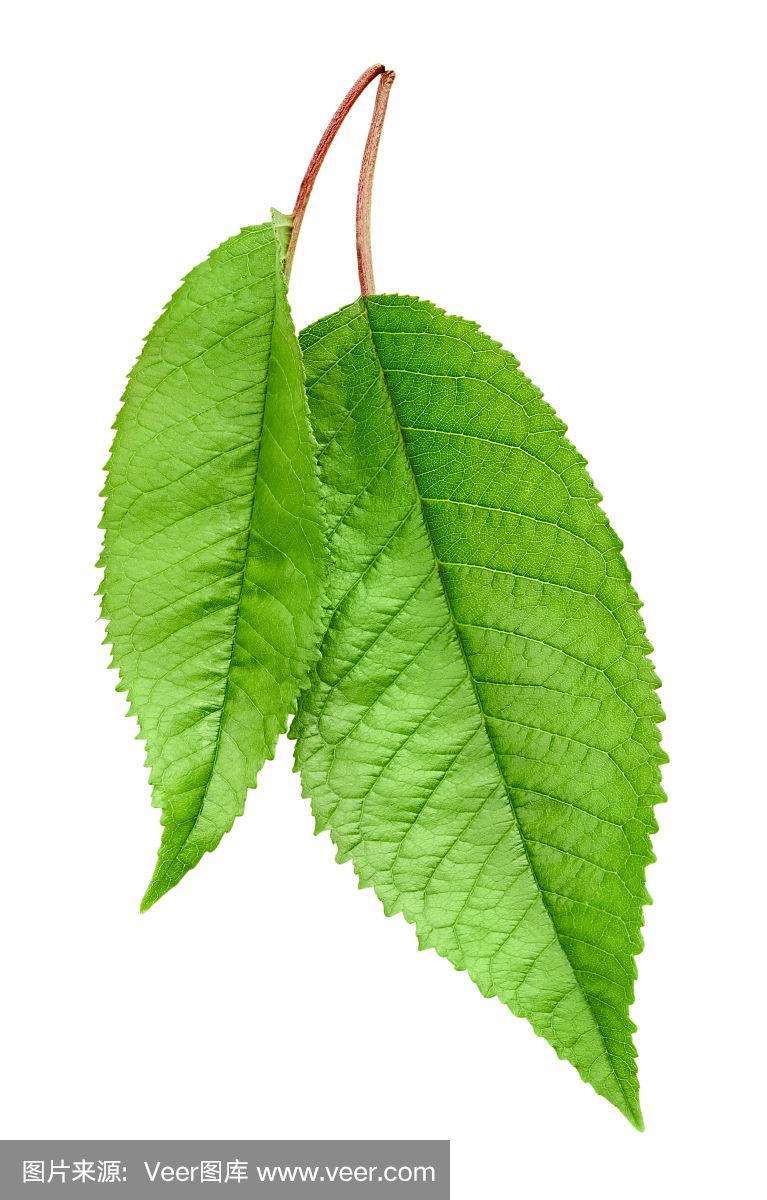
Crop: cherry
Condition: healthy